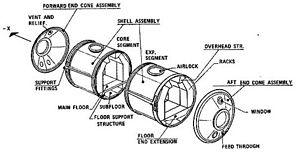
Spacelab est un laboratoire spatial modulaire utilisé durant certaines des missions de la navette spatiale américaine pour réaliser des missions de microgravité ou faire fonctionner des instruments dans le vide. Il comprend plusieurs types de composants qui étaient installés dans la soute cargo de la navette spatiale. Le principal composant est un module pressurisé qui permettait aux astronautes scientifiques de mener des expériences. Spacelab a constitué la contribution européenne au programme de la navette spatiale. Des composants du laboratoire ont fait partie de plus de 25 missions entre 1981 et 2000.